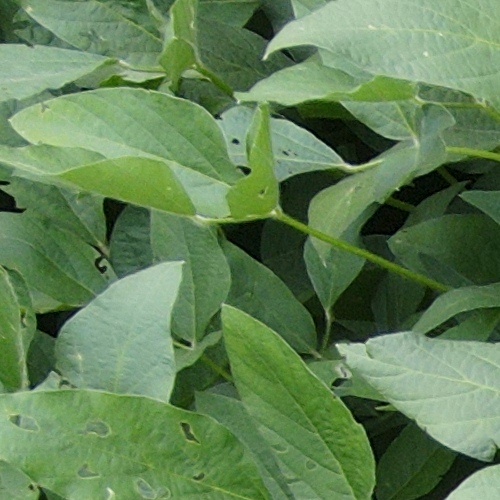
Label: Caterpillar